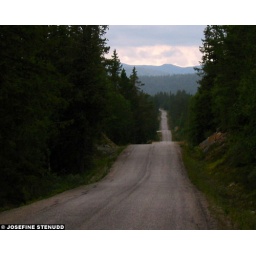
20040803_10 Loo paper road in Norway